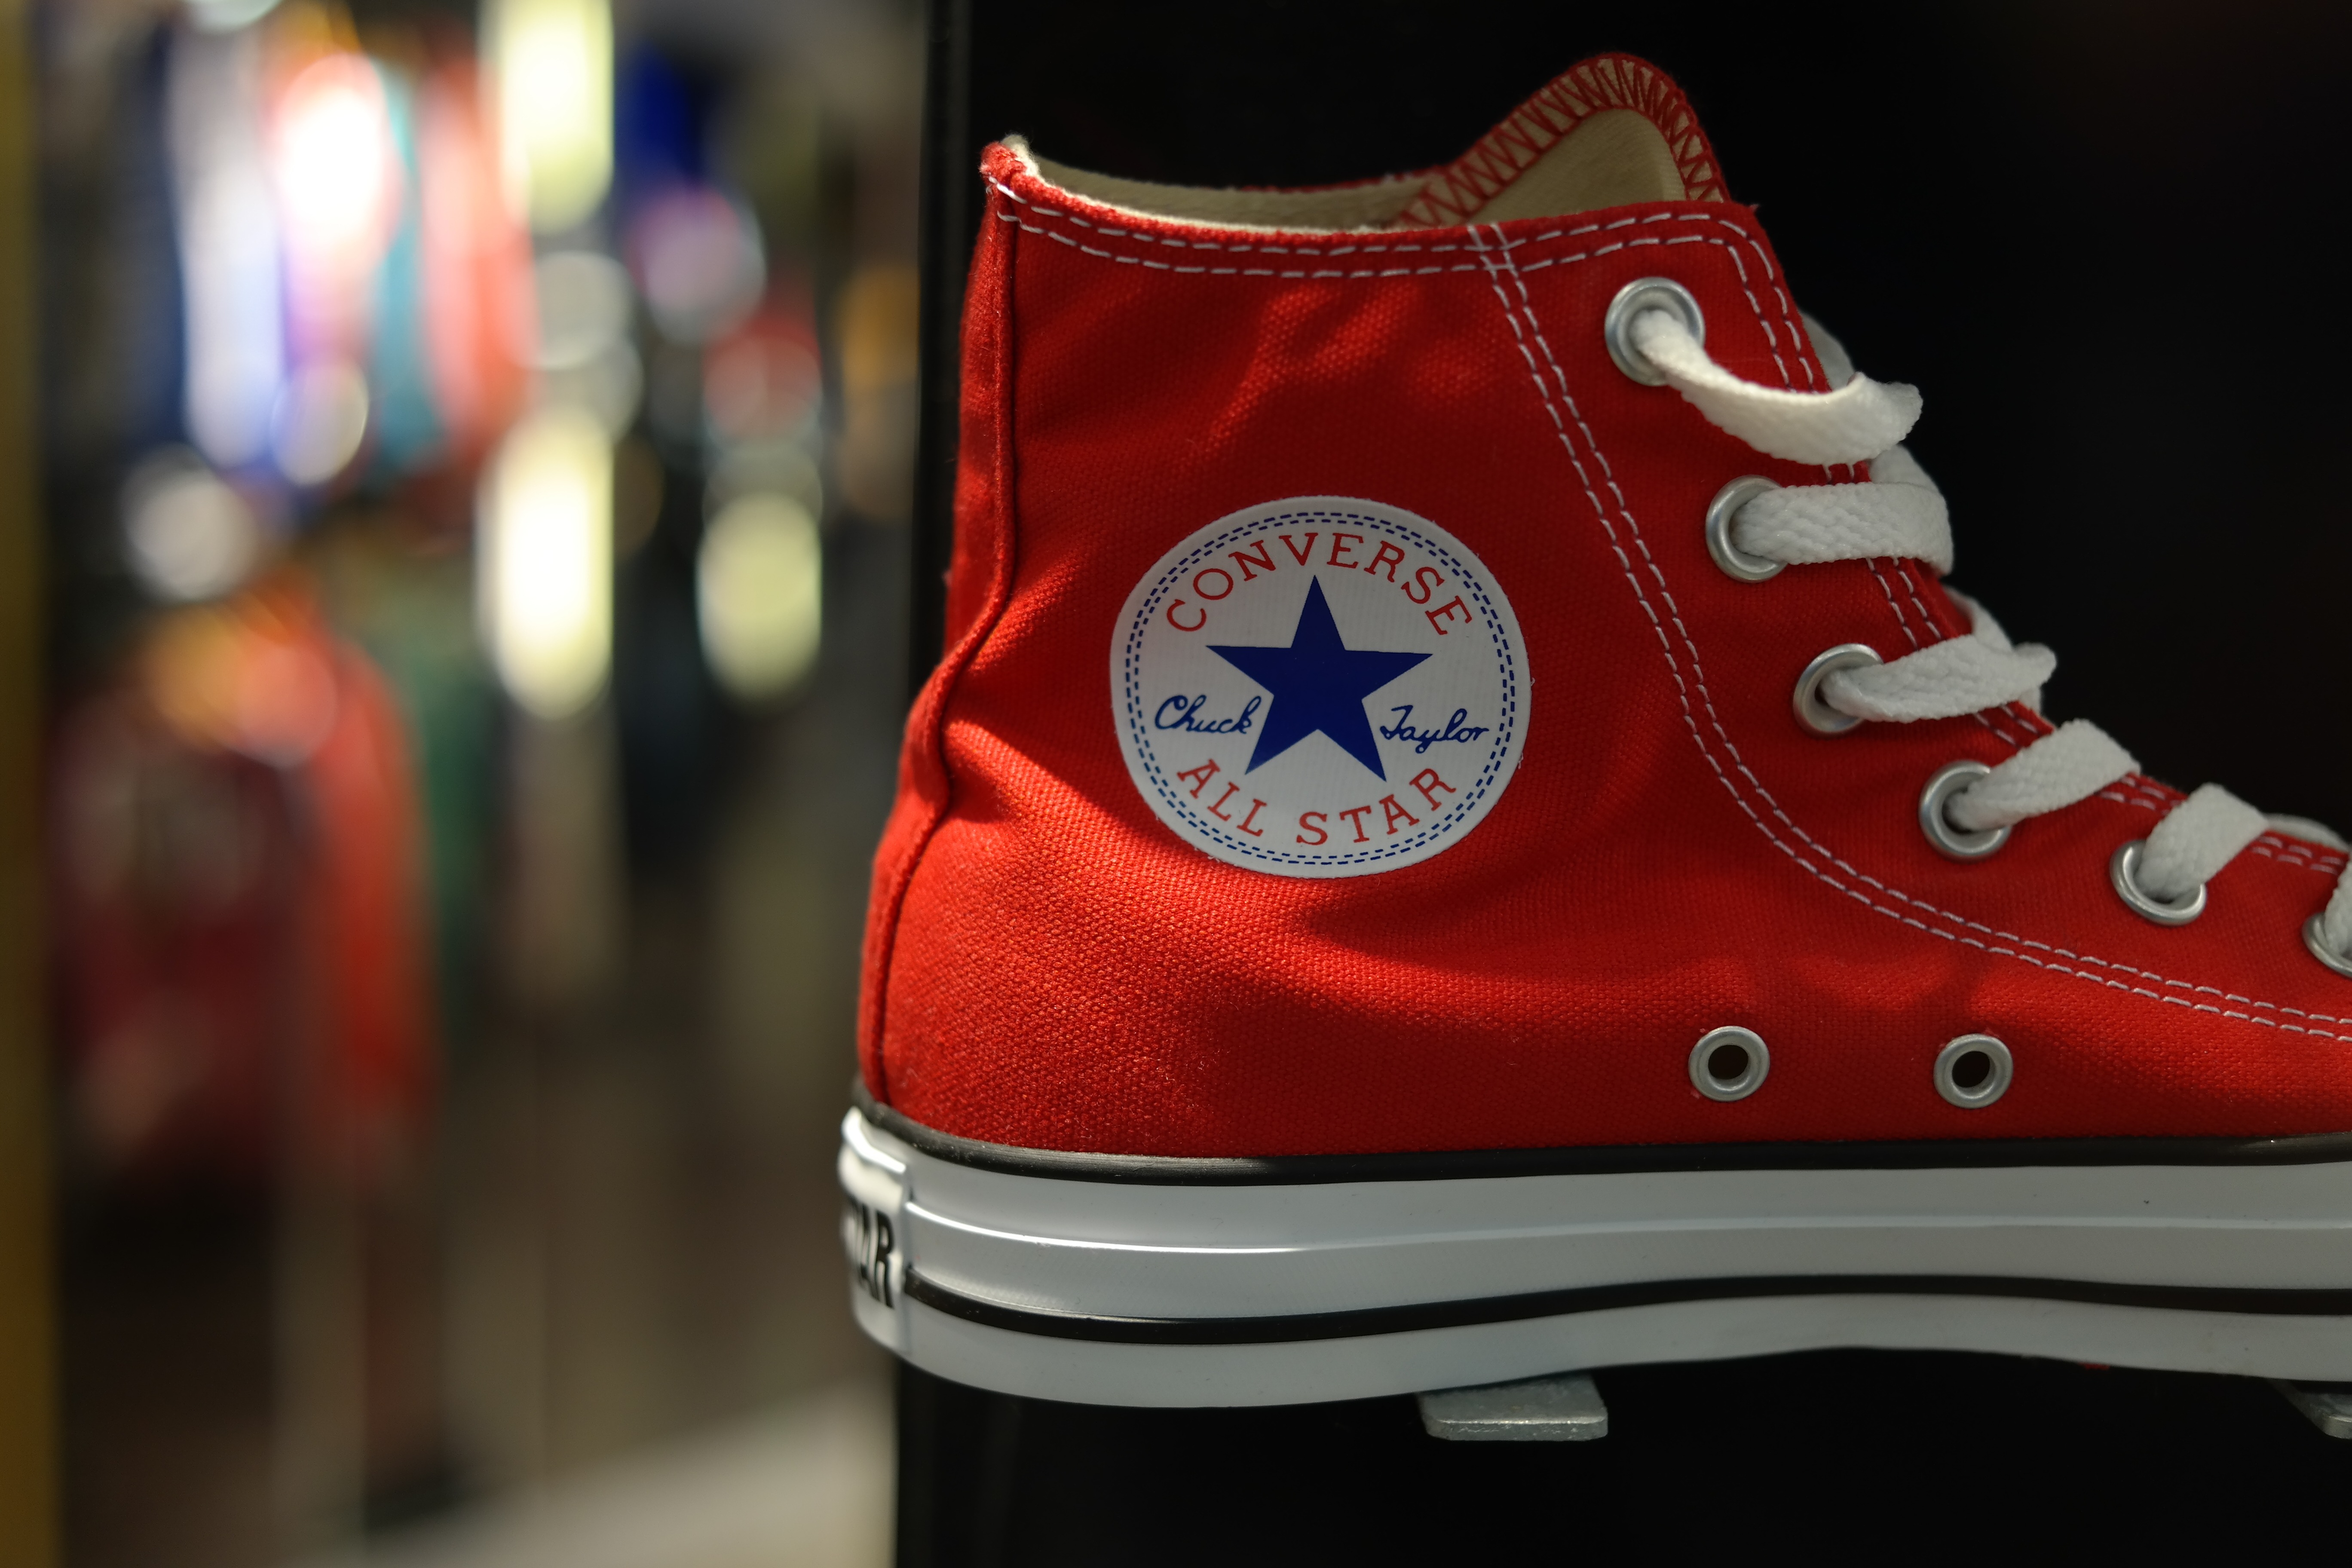
shoe, white, run, boot, sneaker, red, color, sole, fashion, garment, boots, sneakers, shoelaces, footwear, outdoor shoe, ankle high